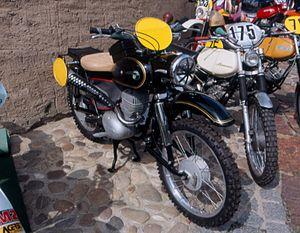
MZ est un constructeur de motocyclettes allemand, issu du démantèlement de la marque DKW à la fin de la Seconde Guerre mondiale.